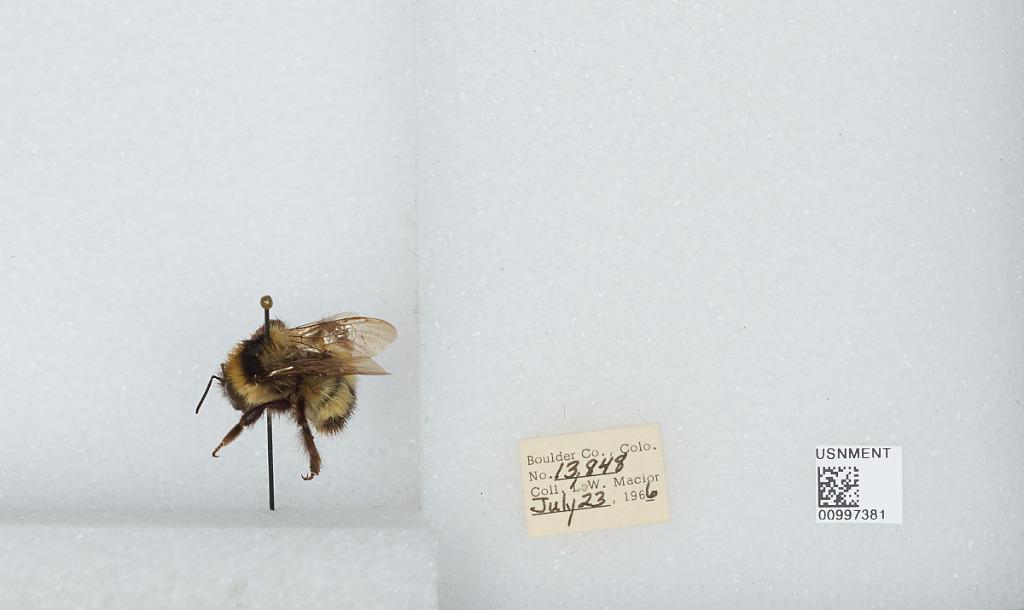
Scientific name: Bombus (Alpinobombus) balteatus Dahlbom
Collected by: L. Macior
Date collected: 1966-7-23
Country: United States
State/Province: Colorado
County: Boulder
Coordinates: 40.0275, -105.252